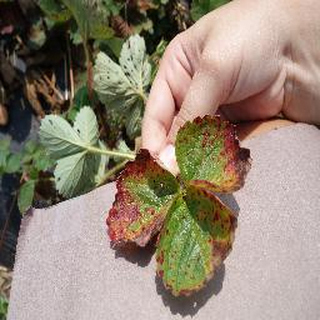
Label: strawberry_leaf_scorch